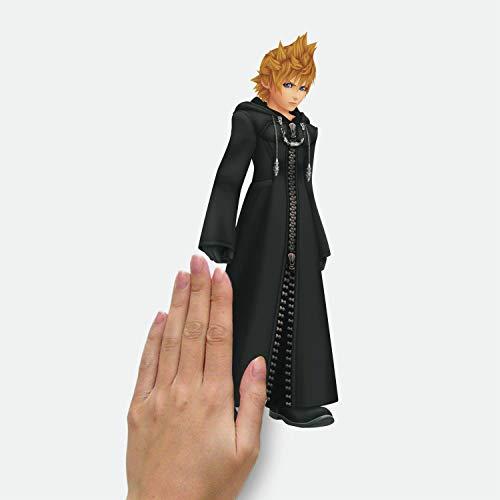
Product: RoomMates Kingdom Hearts Peel And Stick Wall Decals
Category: Baby Products | Nursery | Décor | Wall Décor | Stickers
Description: Comes with 20 wall decals; decal range size 1.6 inches x 2.2 inches x 6.9 inches x 11.4 inches.
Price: $9.95